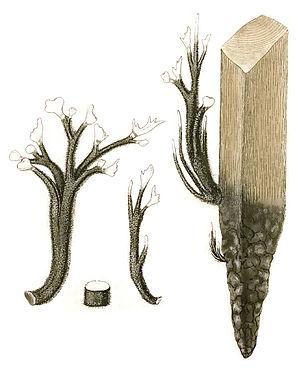
Les macromycètes ou macrochampignons sont des champignons dont la fructification est visible à l'œil nu. Ils s'opposent en cela aux micromycètes ou microchampignons qui ne peuvent être observé qu'au microscope, comme les levures ou les moisissures. Il s'agit d'une notion vague, aux limites peu claires, et qui ne recouvre aucune réalité évolutive ou taxinomique tangible. Elle est souvent utilisée pour désigner de manière savante les « champignons » de la langue courante, c'est-à-dire ceux susceptibles d'être récoltés pour l'alimentation ou d'autres usages.